Norfolk (UK Parliament constituency)

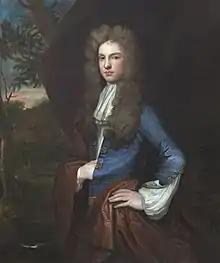
Ashe Windham was an MP for Norfolk from 1708 to 1710.

"Note on percentage change calculations:" Where there was only one candidate of a party in successive elections, for the same number of seats, change is calculated on the party percentage vote. Where there was more than one candidate, in one or both successive elections for the same number of seats, then change is calculated on the individual percentage vote.